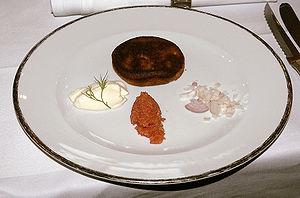
Le Festin de Babette est un film danois réalisé par Gabriel Axel et sorti en 1987. Il est inspiré d'une nouvelle de Karen Blixen, extraite du recueil Skæbne-Anekdoter. Le film a obtenu l'Oscar du meilleur film en langue étrangère en 1988.